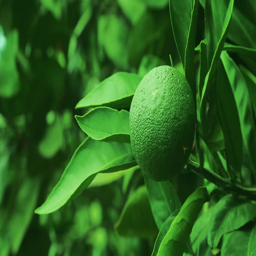
green lime growing on a branch